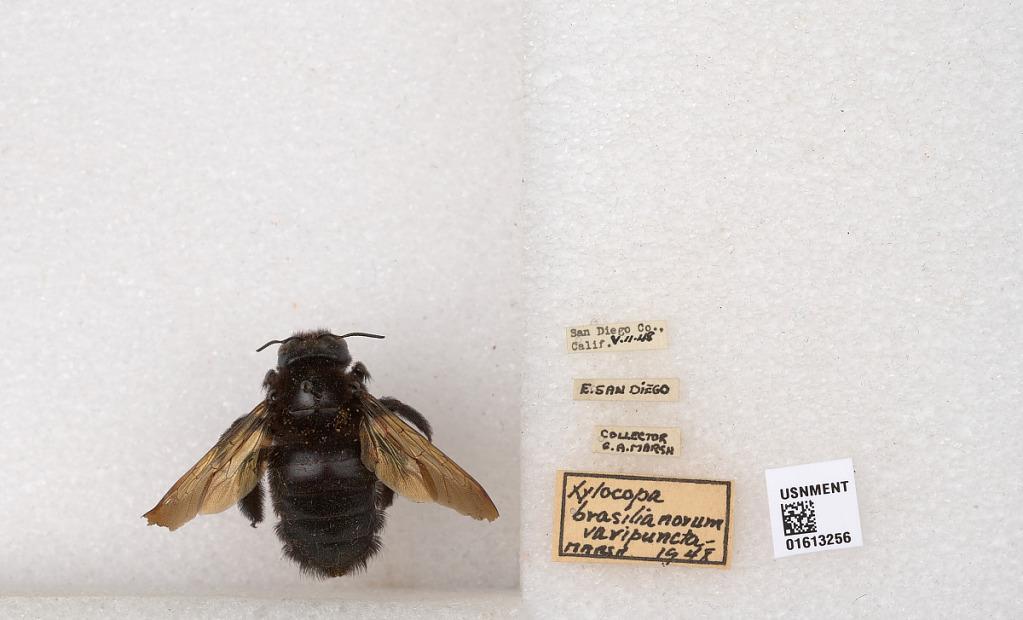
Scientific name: Xylocopa (Neoxylocopa) varipuncta Patton
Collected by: G. Marsh
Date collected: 1948-5-11
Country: United States
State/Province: California
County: San Diego
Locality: East San Diego
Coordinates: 32.7333, -117.1
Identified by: Marsh